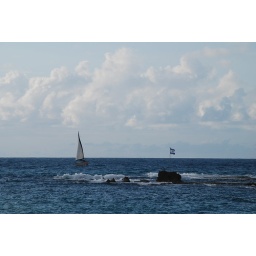
an Israeli sail boat in Israeli sea